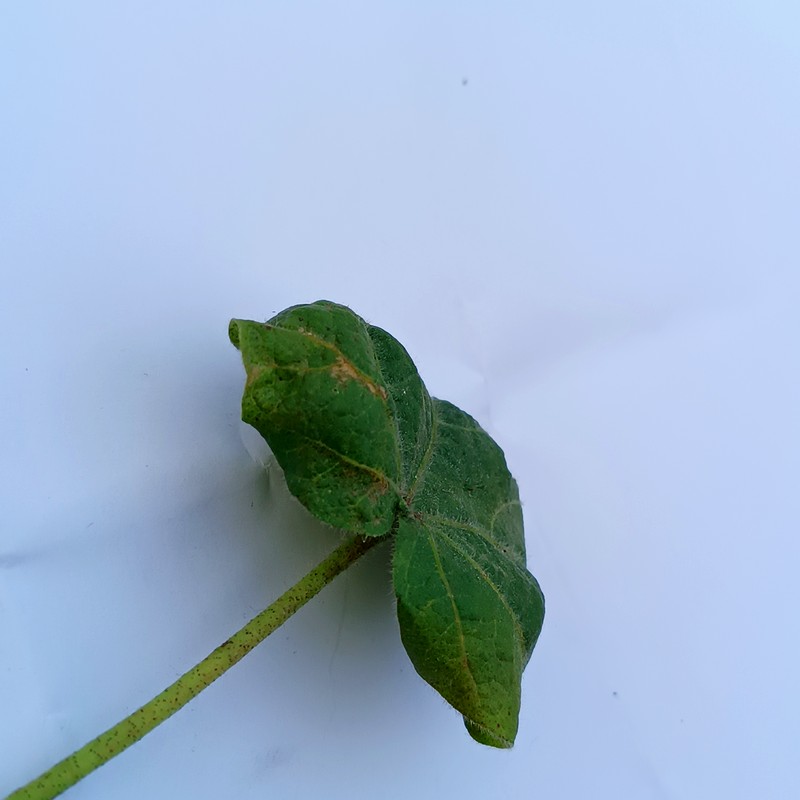
Label: Curl Virus